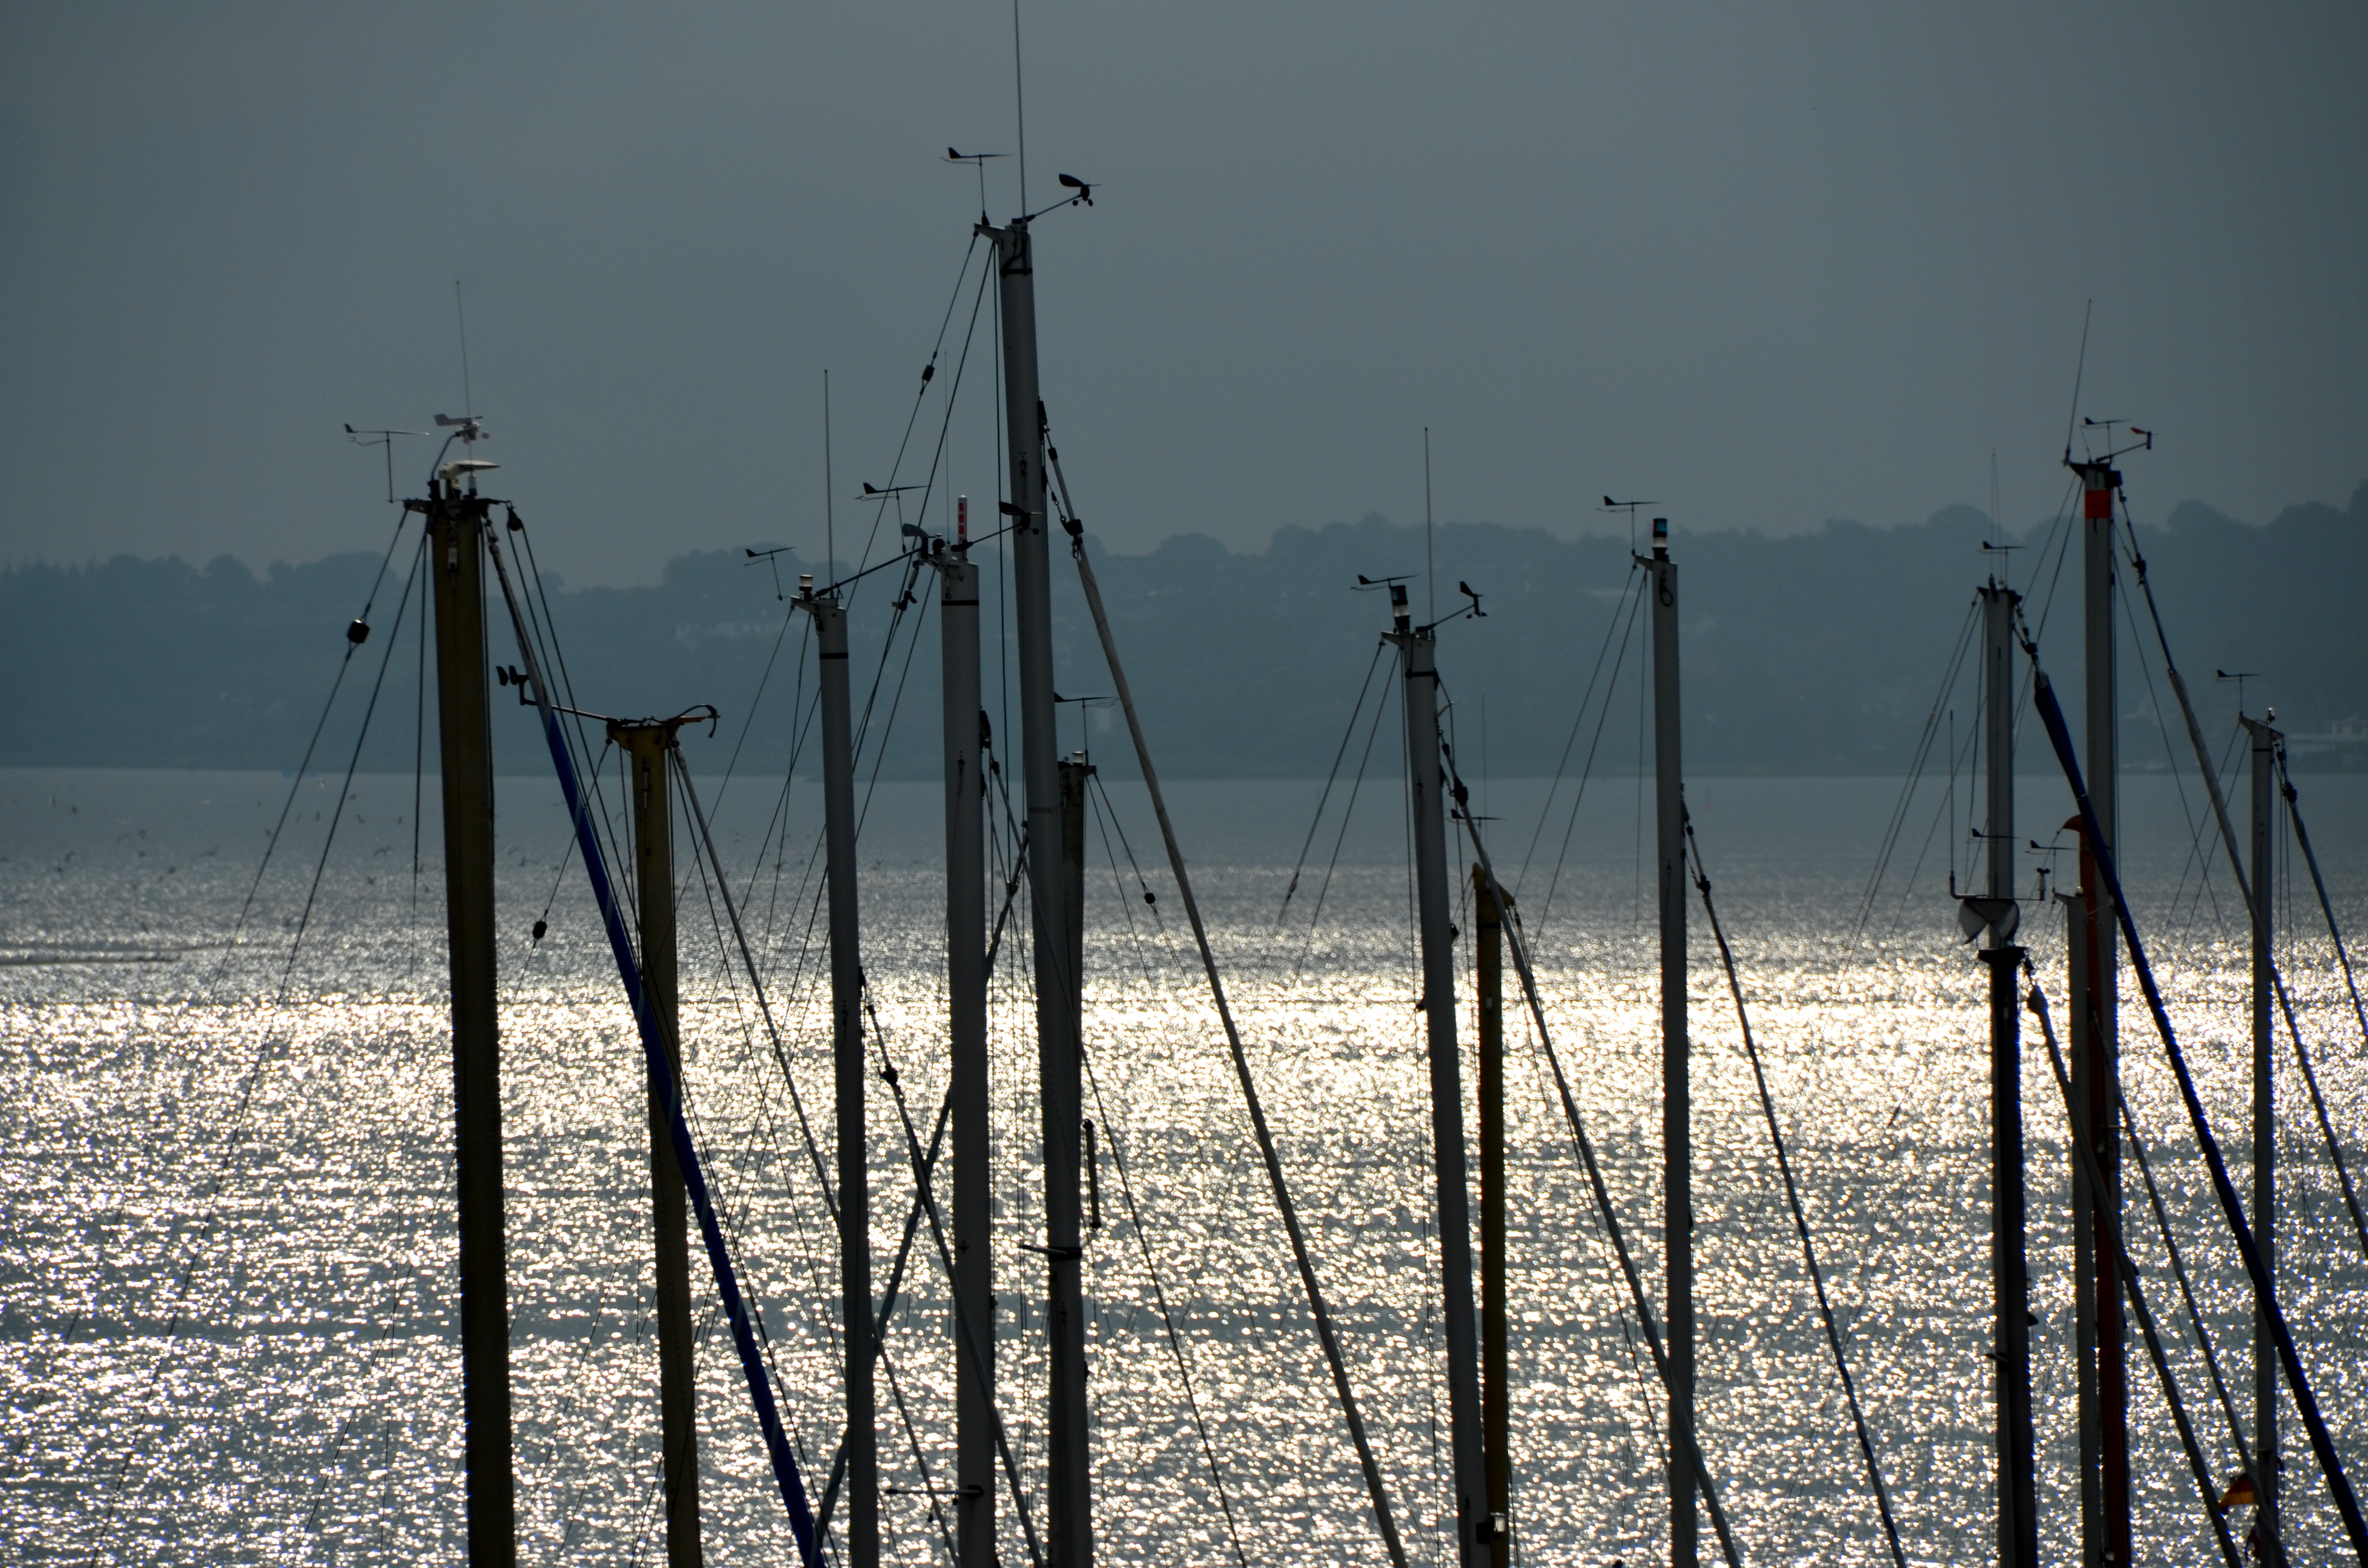
beach, sea, coast, water, ocean, horizon, winter, dew, cloud, sky, sunset, morning, lake, wind, ship, summer, boot, evening, line, reflection, tower, mast, rigging, yacht, blue, port, clouds, sail, sailing vessel, masts, mood, shape, sailing boat, baltic sea